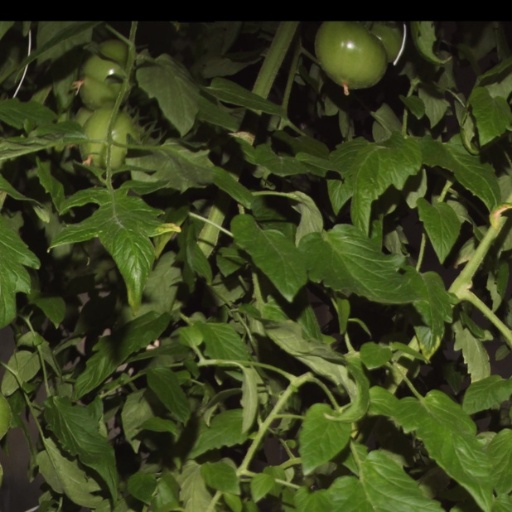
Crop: tomato